Agra

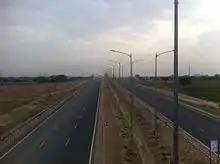
Inner Ring Road link Yamuna Expressway to Lucknow expressway, Fatehabad Road, Shamshabad Road, NH-3, NH-11 Agra

Agra falls under Braj region and its local language is Braj Bhakha. Agra is known for its Braj cuisine and shares common culinary heritage with twin cities of Mathura and Vrindavan. Among Muslims of Agra, non vegetarian food is popular. "Petha", a sweet made using ash gourd, is one of the famous dishes of Agra, and is available in many varieties. Another dish that is endemic to Agra is "dalmoth", which is a dry snack made with spicy fried "dal" (lentils), nuts and raisins. The breakfast specialties include "Bedai", which is a puffy "kachori" (made with all purpose flour, which is deep fried) with spicy filling inside and is generally served with spicy "aloo bhaaji" and "dahi" (curd). Equally popular as a snack is "chaat", a collective term which includes snacks like "dahi bhalla", "raj kachori", "samosas", and "gol gappa", among others. "Paratha", a pan fried flat wheat bread which is stuffed with potatoes, cauliflower, carrots or "chhena", is also popular, and eaten accompanied with curd, pickle and chutney.